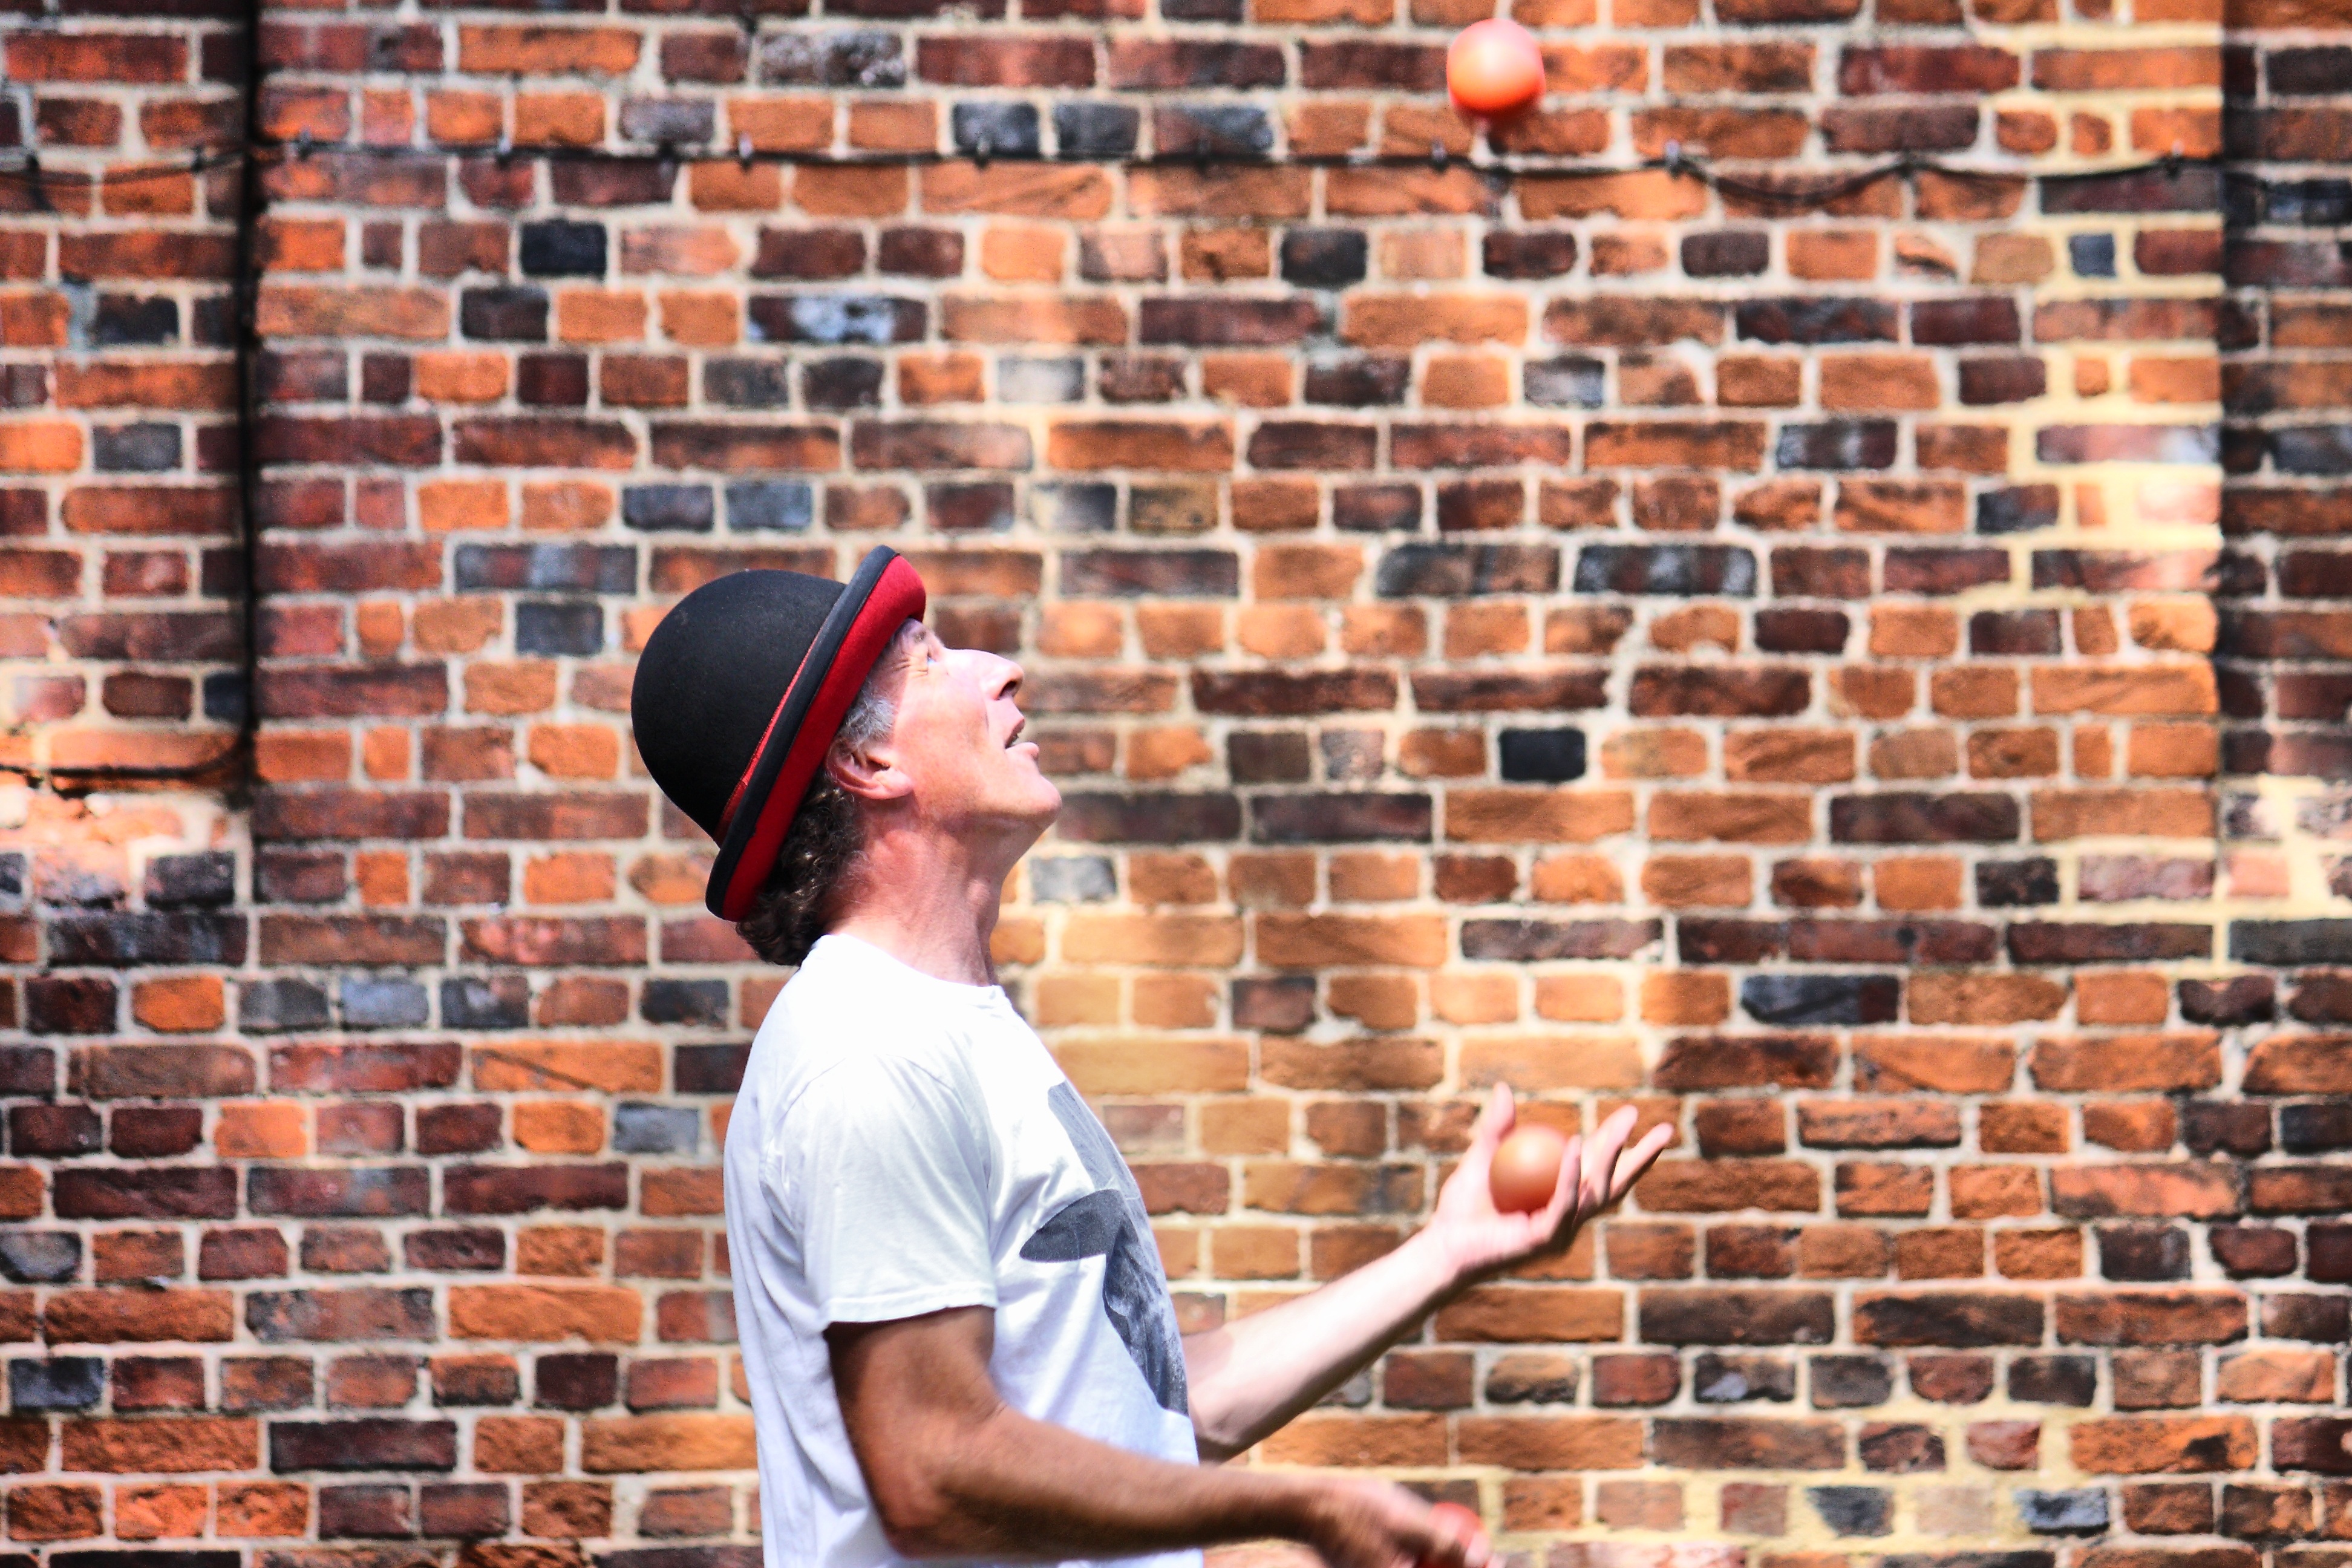
window, wall, red, performer, brick, material, catching, circus, brickwork, acrobatic, juggler, flooring, bricklayer